Albion Richardson

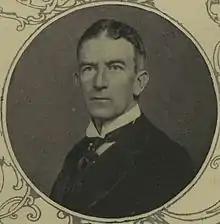
Albion Richardson

Sir Albion Henry Herbert Richardson (2 October 1874 – 7 July 1950) was a British barrister and Liberal Party politician.